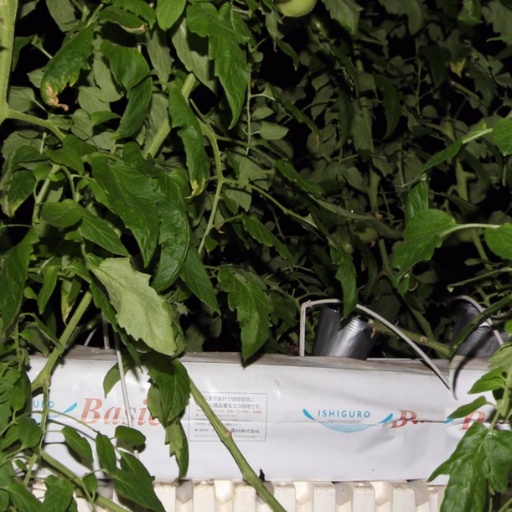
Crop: tomato